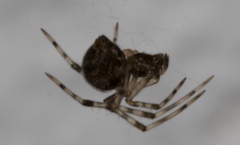
Species: Parasteatoda_tepidariorum